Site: brandenburg
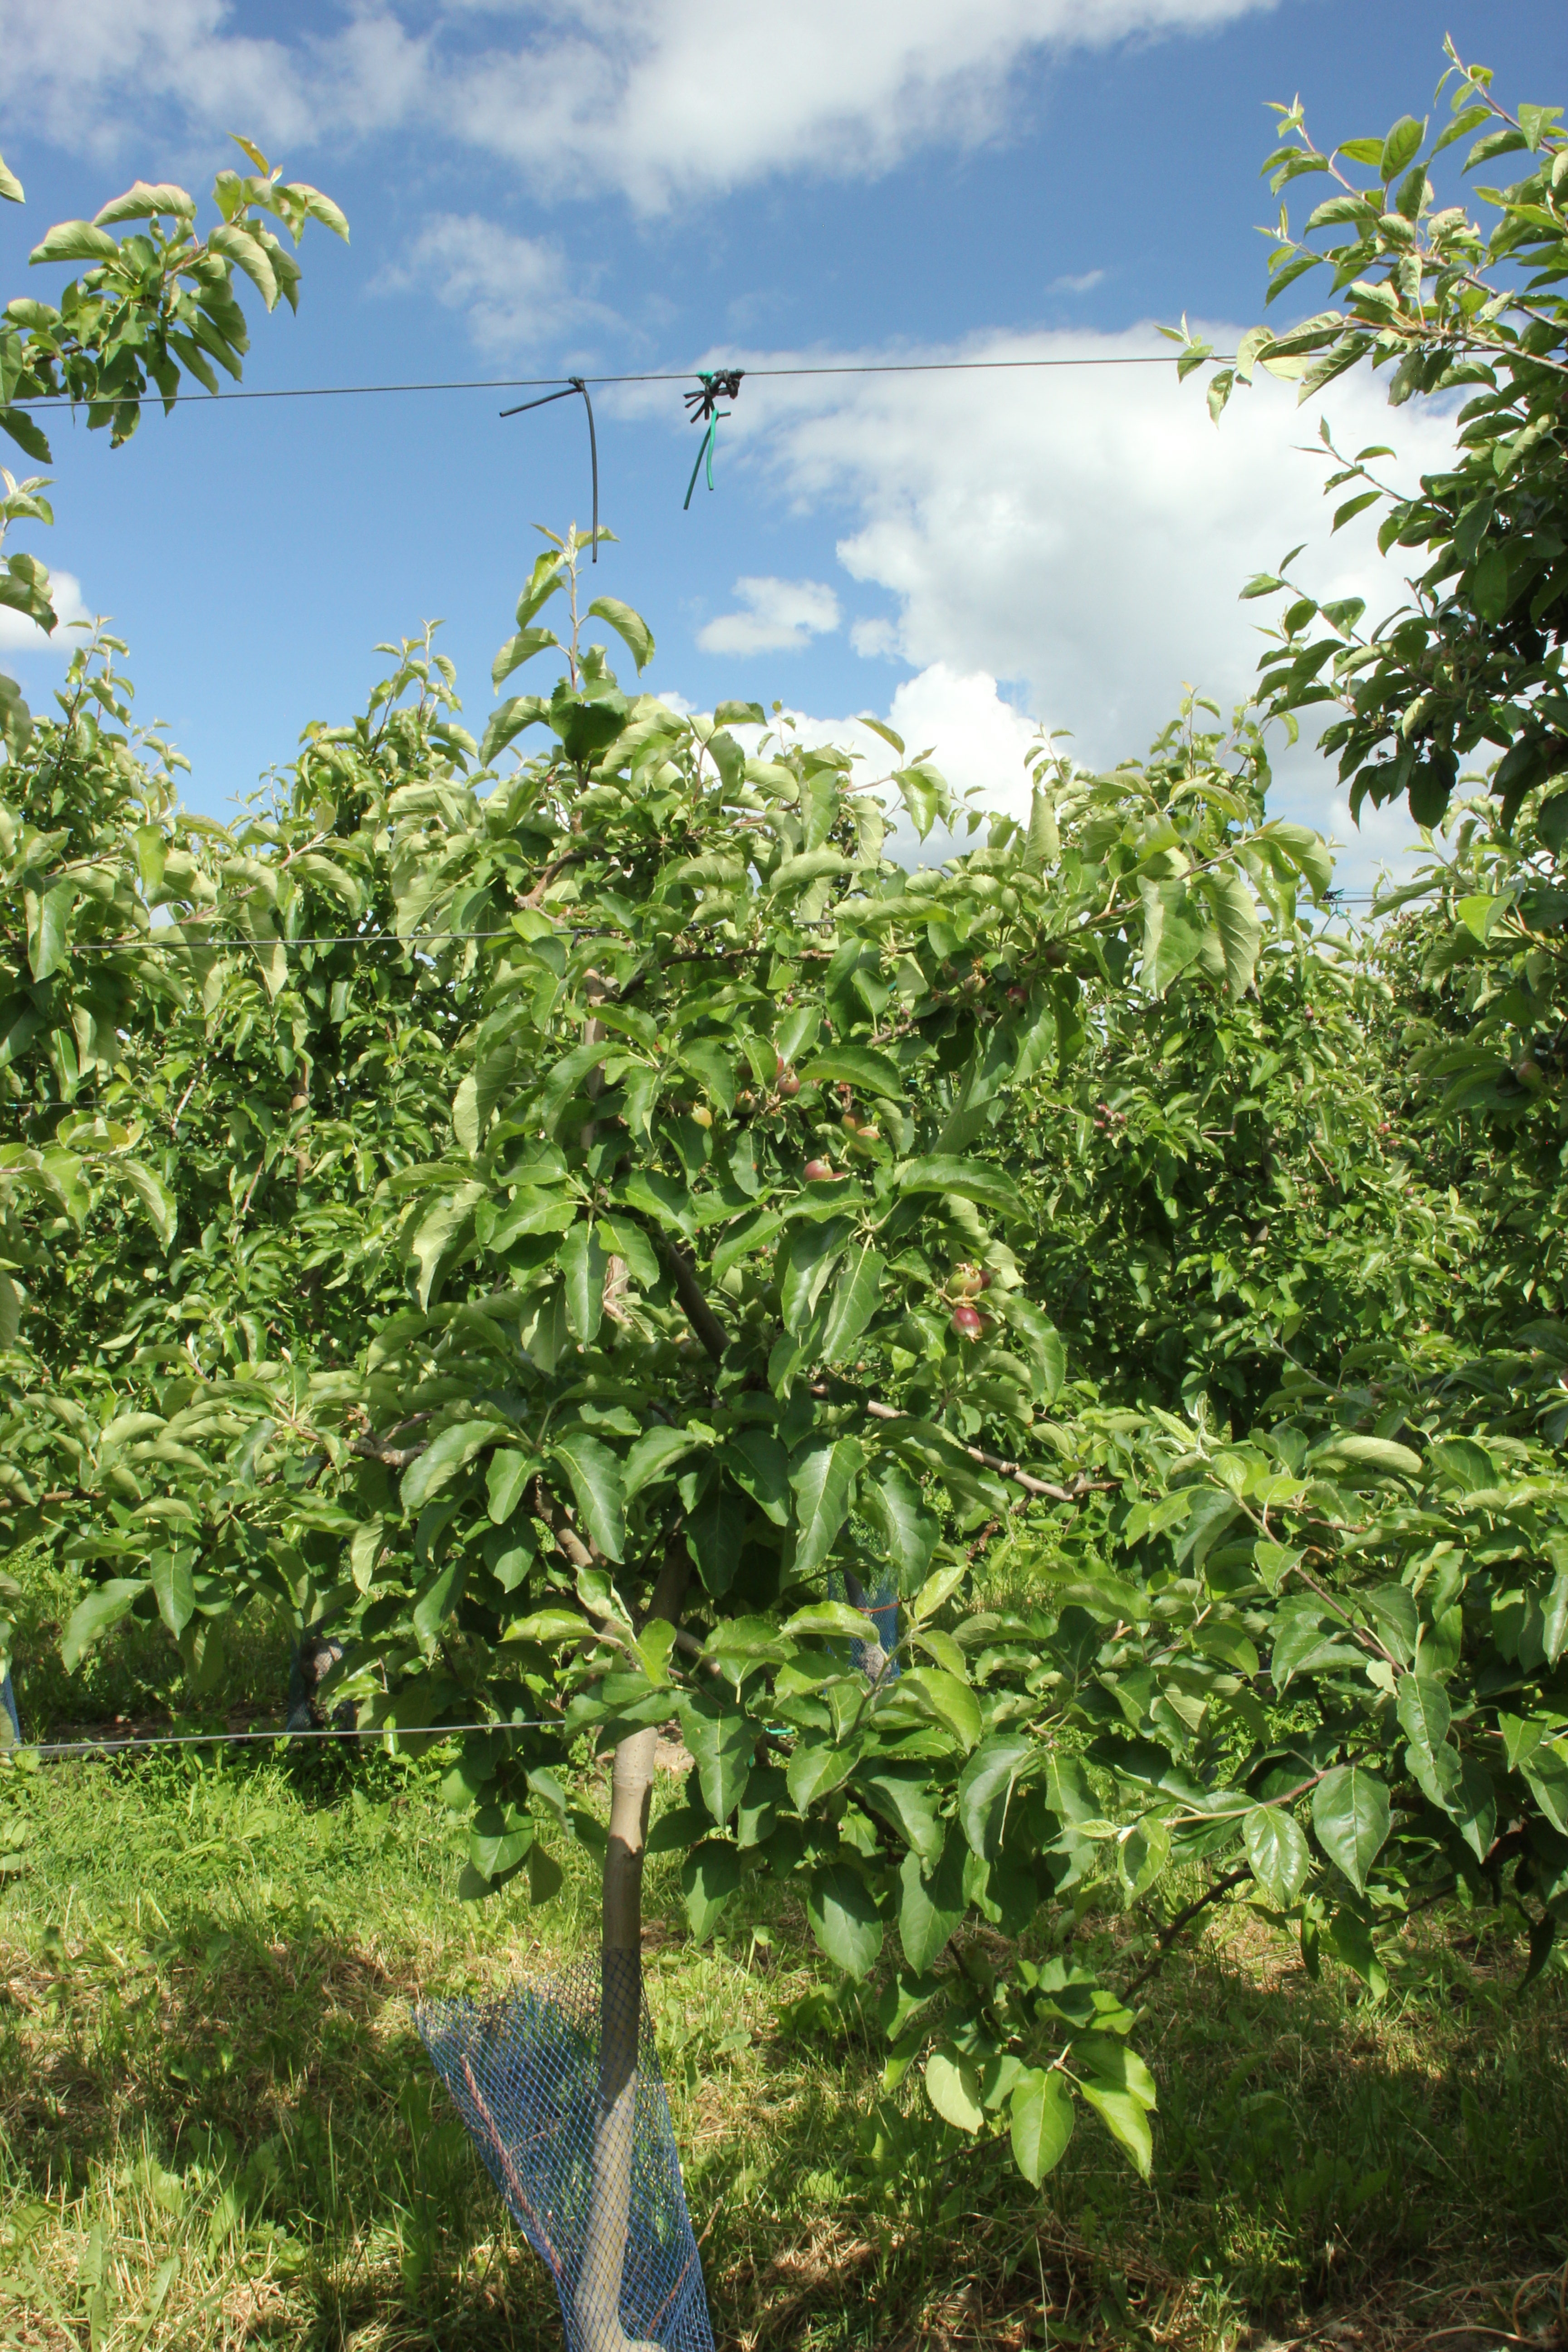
Growth stage (BBCH 72): Development of fruit